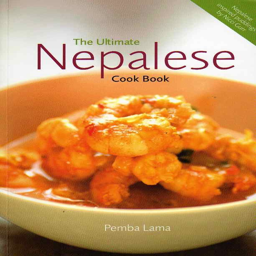
a review of a cookbook .